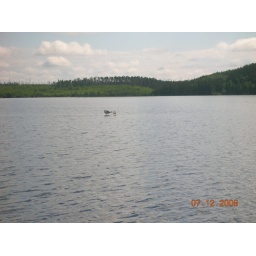
sparkling lake- standing on rocks in middle of lake